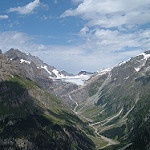
Scene: Outdoor